Matthew B. Juan

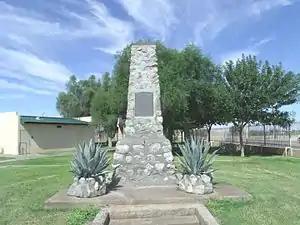
Matthew B. Juan Monument

Matthew Bennett Juan (April 22, 1892 – May 28, 1918), sometimes spelled Mathew, was a Native American hero of World War I who died in the Battle of Cantigny. Juan was the first Arizonan to die in the war.